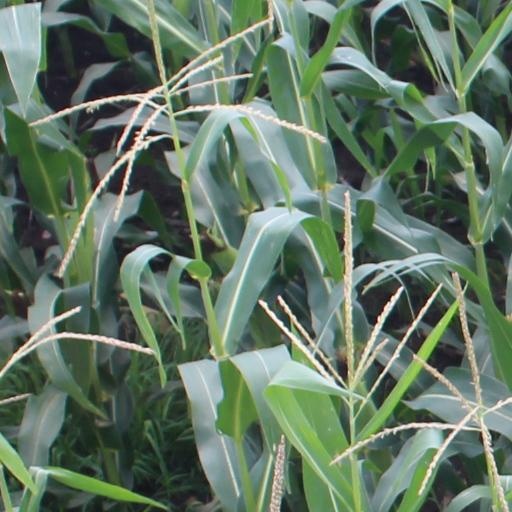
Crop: maize; corn